Derek Griffith

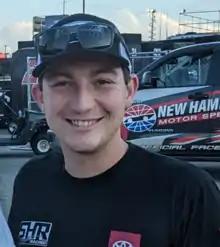
Griffith at New Hampshire Motor Speedway in 2022

Derek P. Griffith (born February 9, 1997) is an American professional stock car racing driver. He last competed part-time in the NASCAR Xfinity Series, driving the No. 26 Toyota Supra for Sam Hunt Racing. Griffith has also competed in the ARCA Menards Series and super late model racing, winning the 2018 Pro All Stars Series national championship.